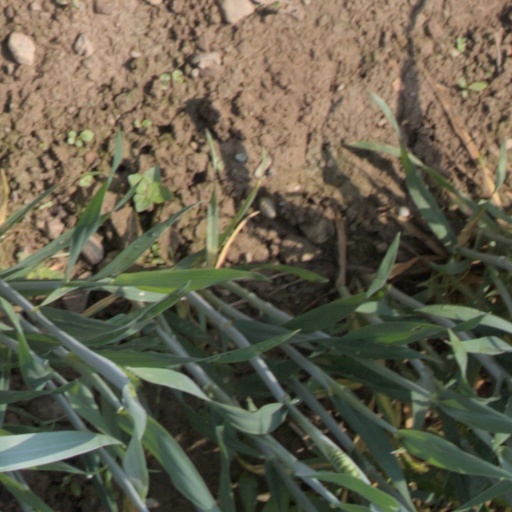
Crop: wheat